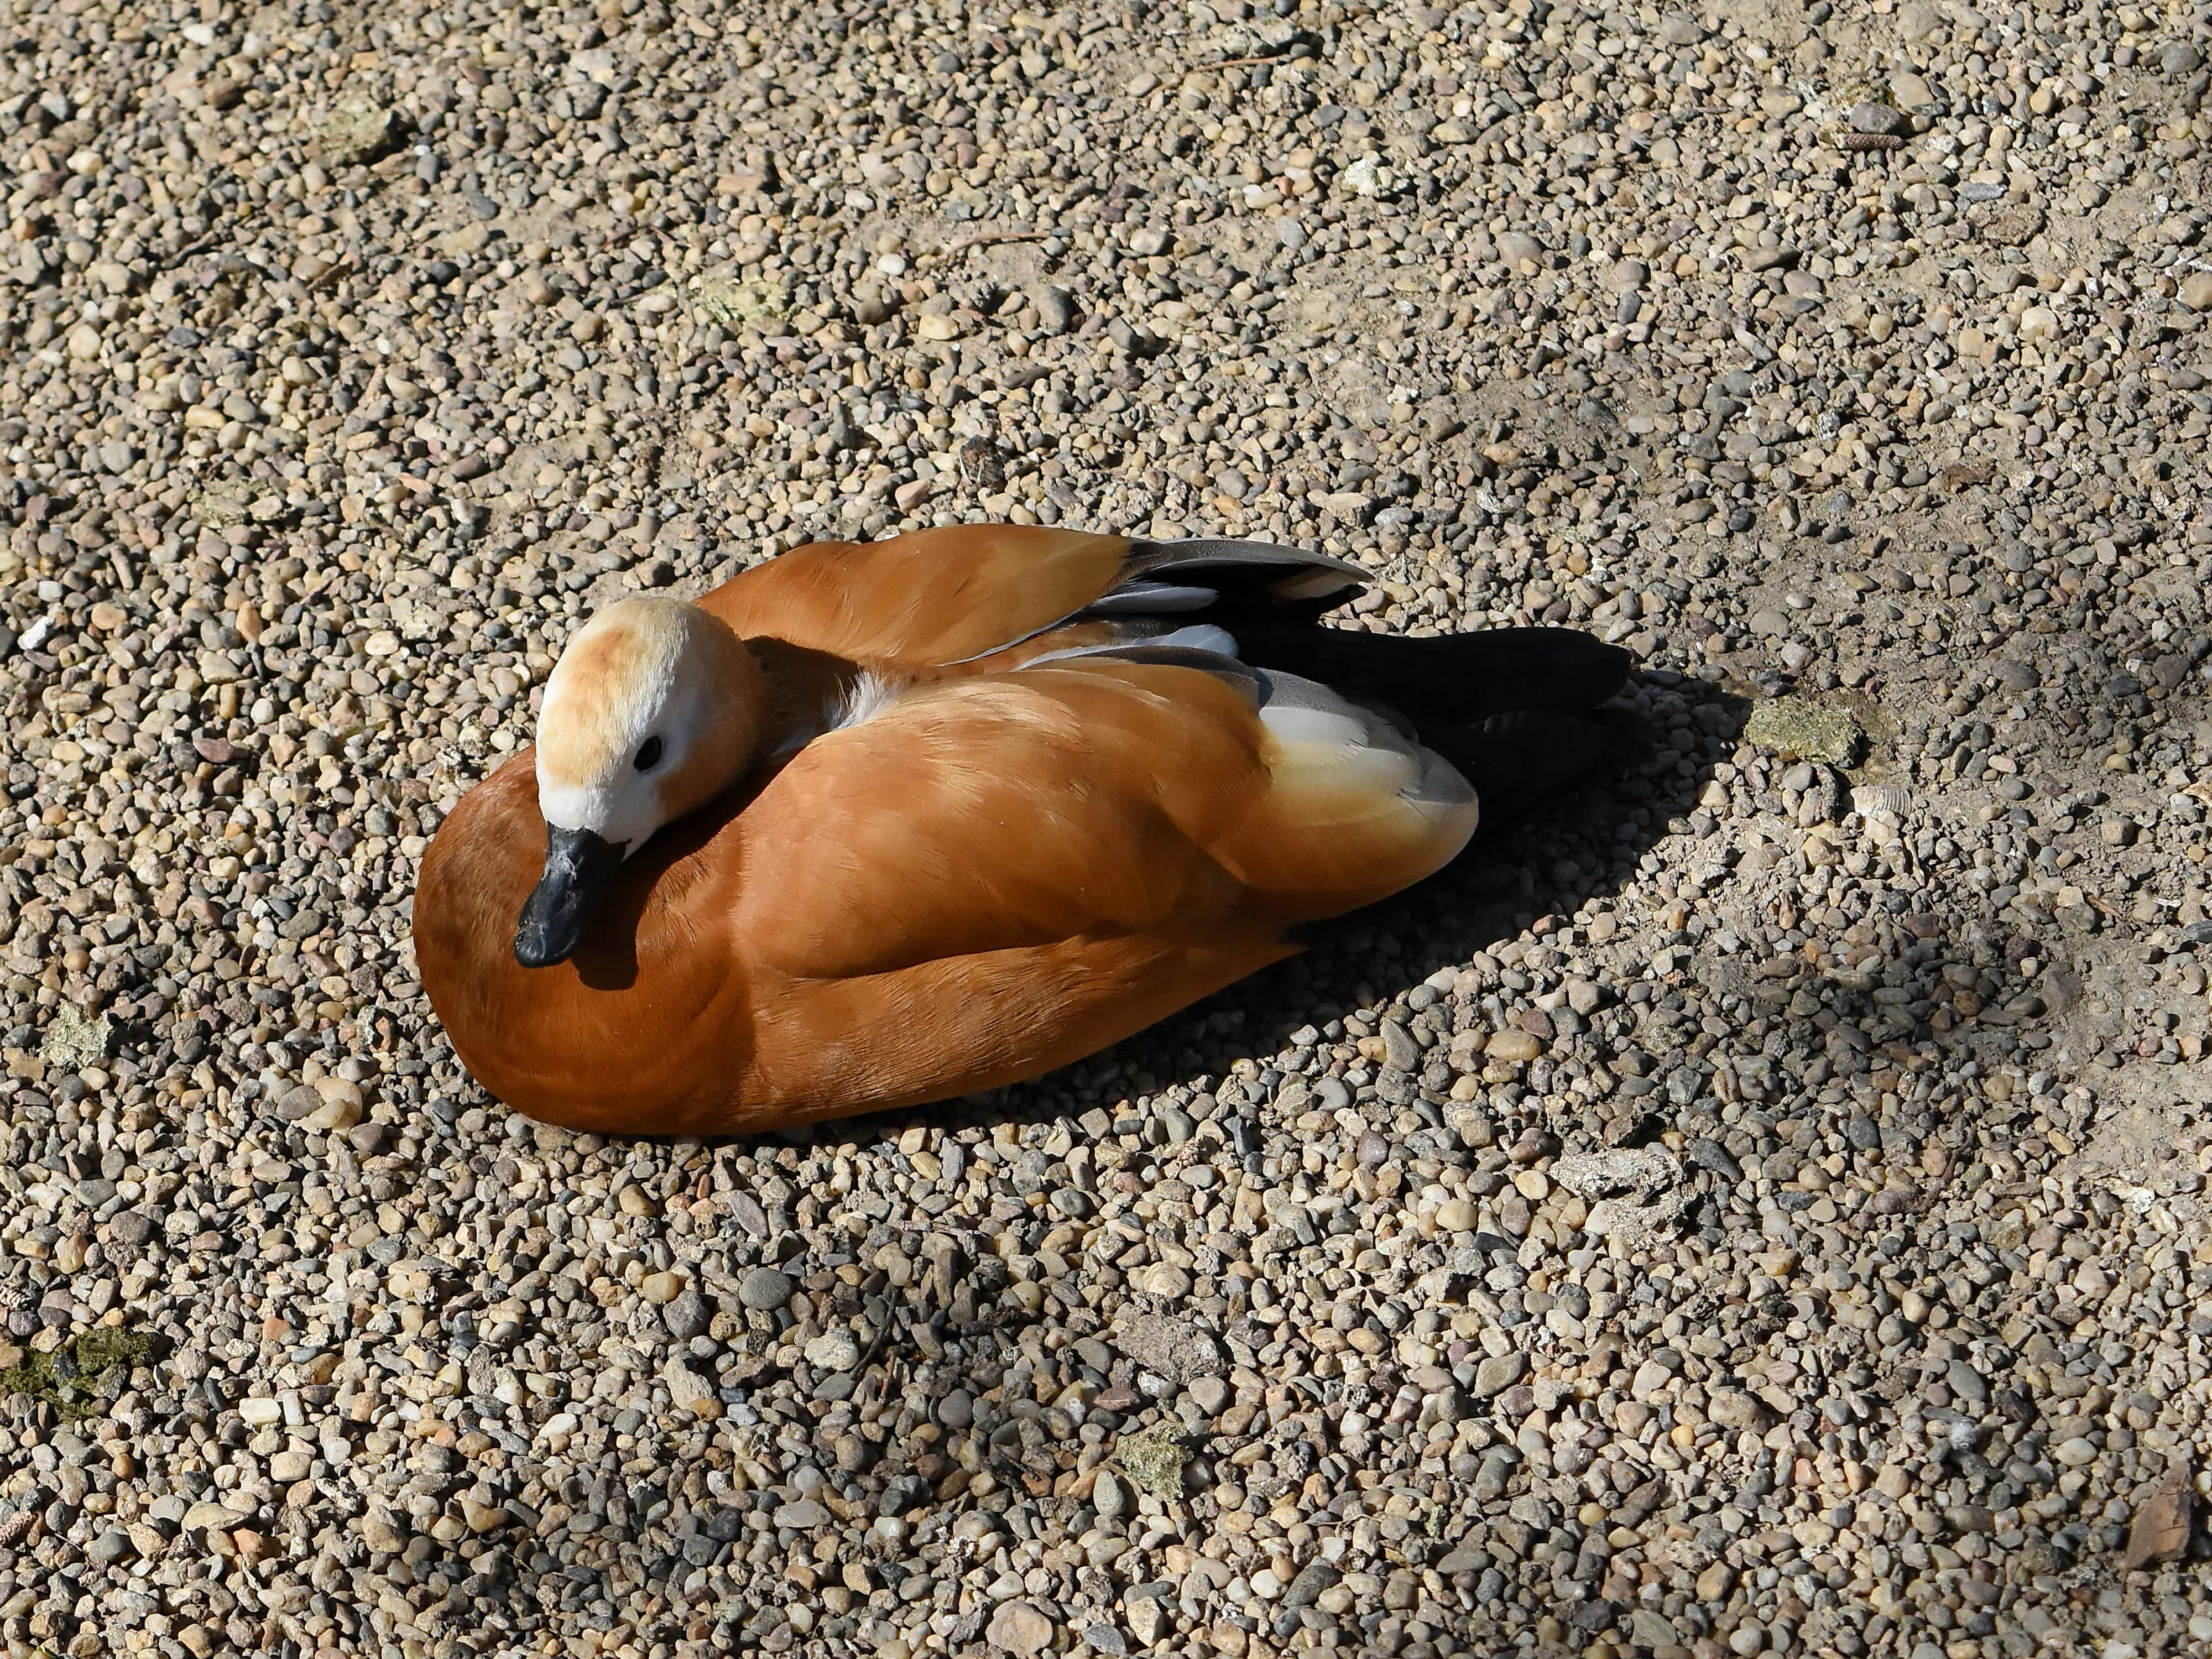
animals, bird, beak, waterfowl, ducks, geese and swans, fawn, feather, asphalt, natural material, grass, wing, road surface, tail, soil, human leg, landscape, water bird, wildlife, shadow, wood, terrestrial animal, foot, sand, tar